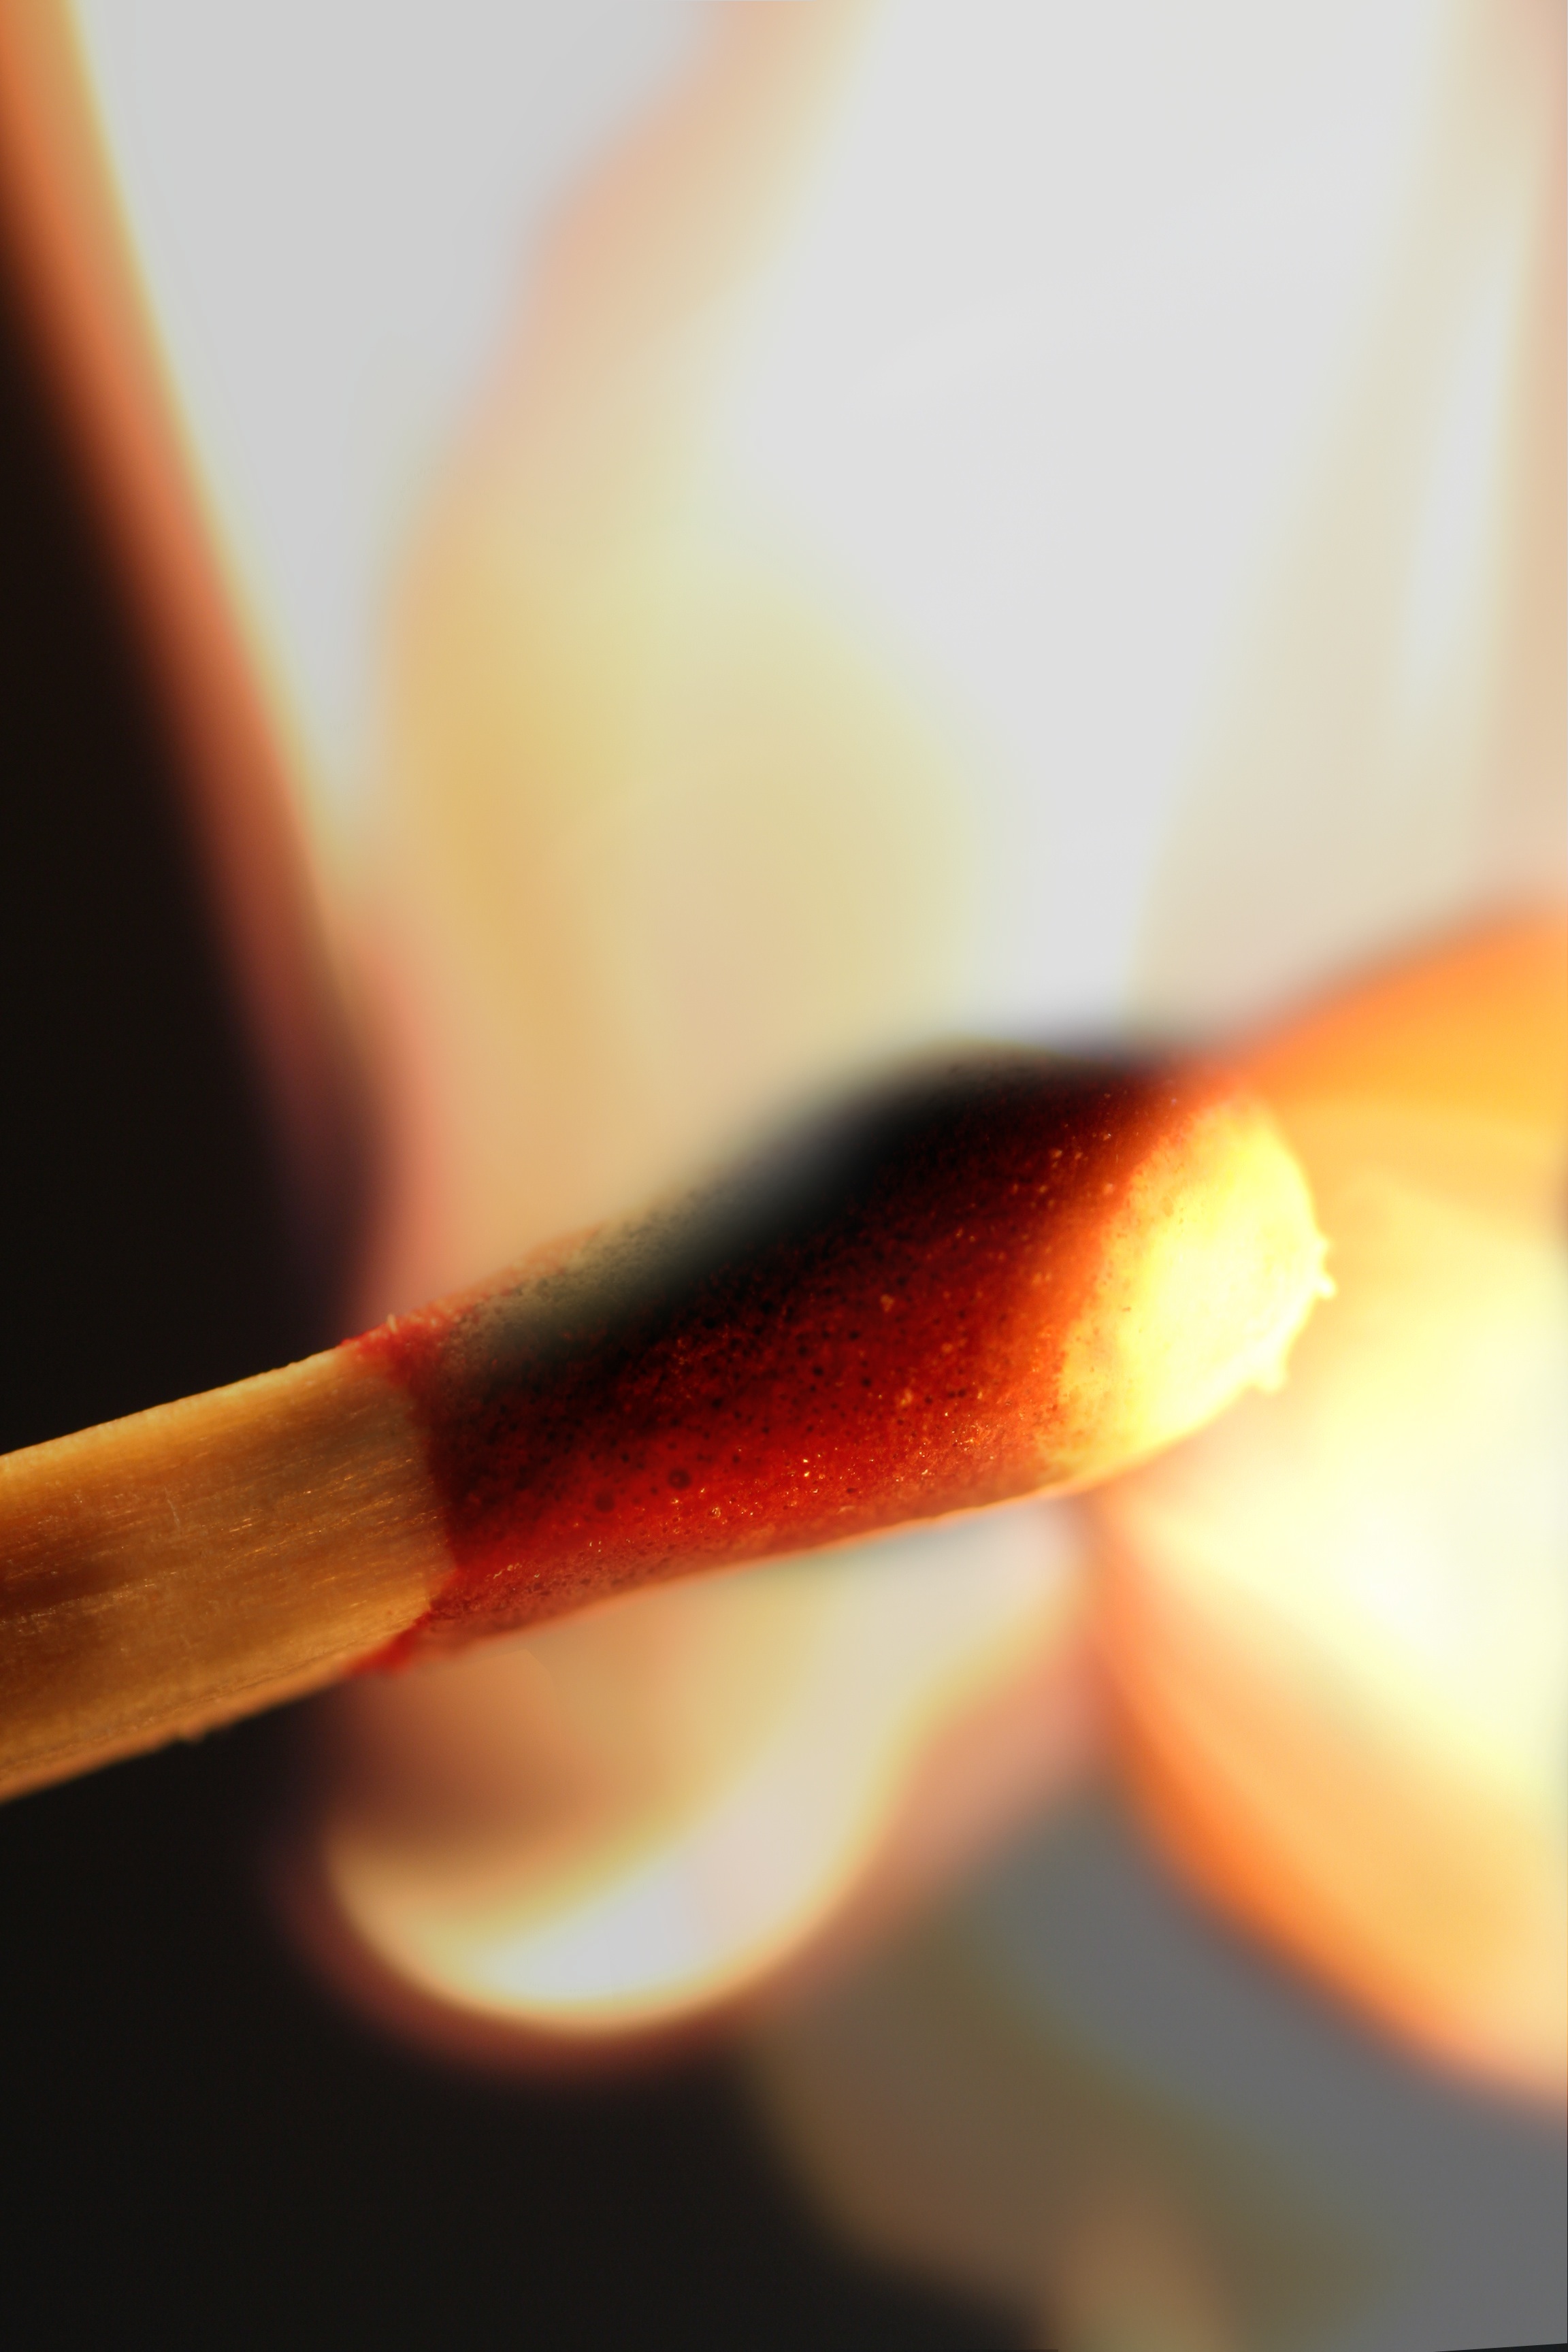
hand, light, photography, sunlight, leaf, flower, petal, red, color, flame, yellow, candle, lighting, close up, match, macro photography